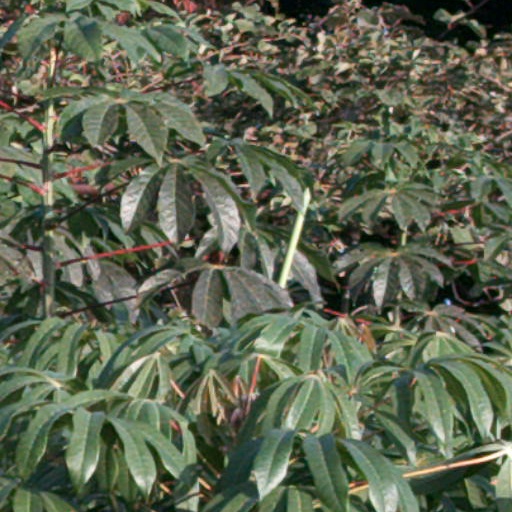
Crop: cassava